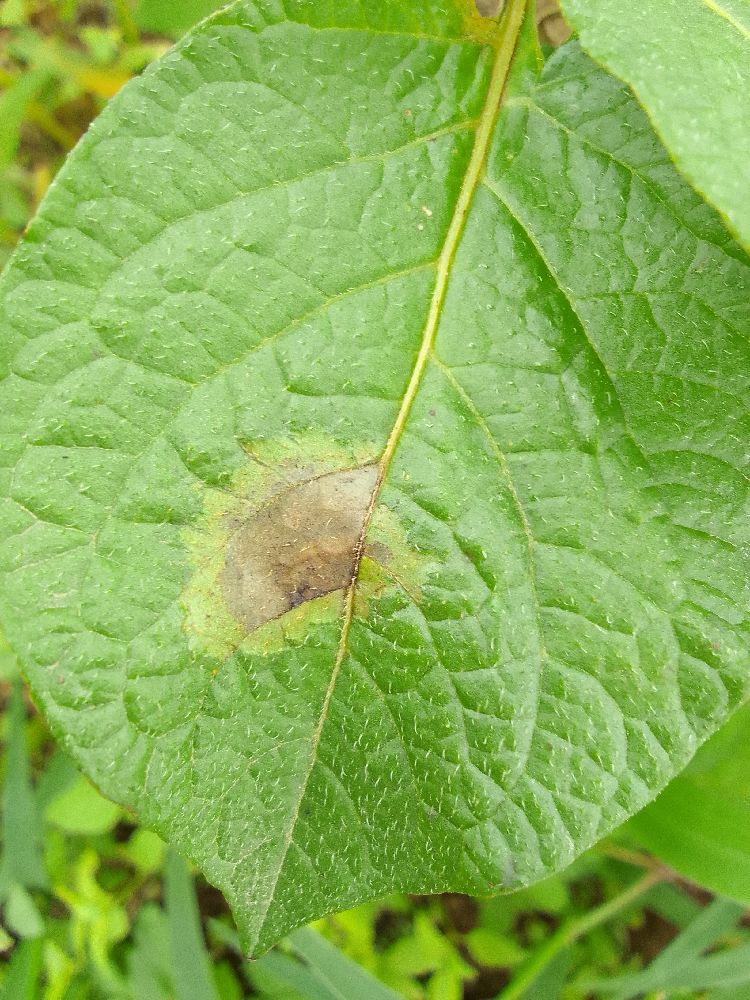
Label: Late blight